Judiciary

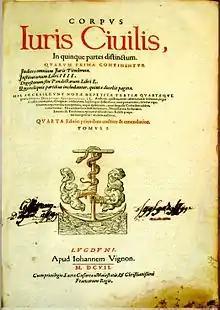
"Corpus Iuris Civilis", 1607

This era is also known as the "post-classical era of Roman law". The most important legal event during this era was the Codification by Justinianus: the Corpus Iuris Civilis. This contained all Roman Law. It was both a collection of the work of the legal experts and commentary on it, and a collection of new laws. The "Corpus Iuris Civilis" consisted of four parts: